Death of Jason Callahan

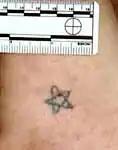
Photo showing Jason Callahan's tattoo

Before he was identified, Callahan was estimated to be between the ages of fifteen and twenty-one years old; he had brown eyes with long curly brown or dark blond hair that had been dyed a reddish color. There was a tattoo of a star on his upper-left arm and another possible tattoo, which was faded, on his right arm, both of which appeared to have been amateurishly executed. He was wearing a beaded necklace and his left ear had been pierced but he was not wearing an earring. There was a scar found on his back. He was White, had no apparent dental work as his third molars were visible, and his teeth were fairly well cared for. At the time of the accident, he was wearing a red, tie-dyed Grateful Dead T-shirt, Levi's jeans, white socks and black Fila running shoes.